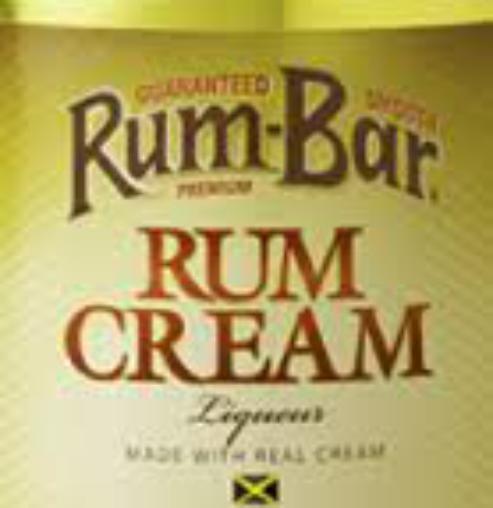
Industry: Food